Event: Nepal Earthquake
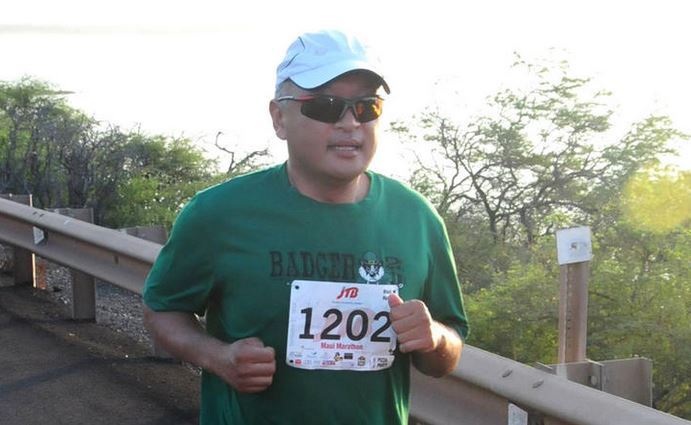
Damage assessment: no_damage